Revolt of the Languedoc winegrowers

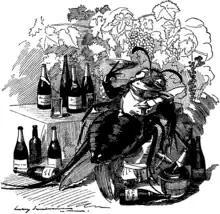
Phylloxera, Boring Insect: period engraving

In 1856 the "Moniteur vinicole", the press organ of the Parisian wine merchants Entrepôts de Bercy, published a "Classification of viticulture departments in order of importance relative to the extent of the vineyards and the quality of the products".